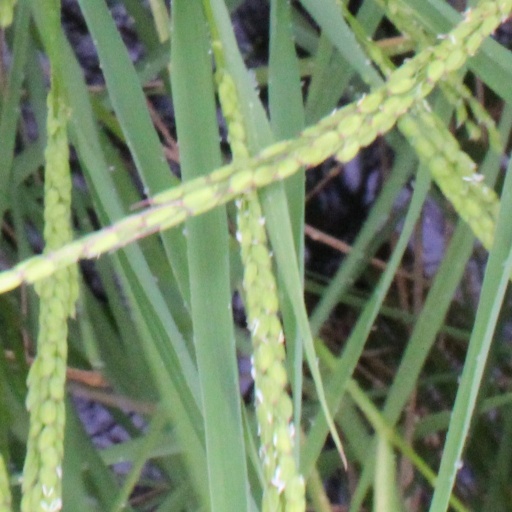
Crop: rice